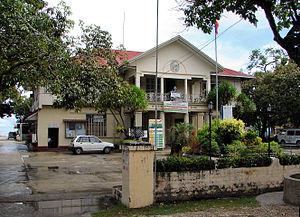
Jagna est une municipalité de la province de Bohol, aux Philippines. D'après le recensement de 2015, elle compte 33 892 habitants